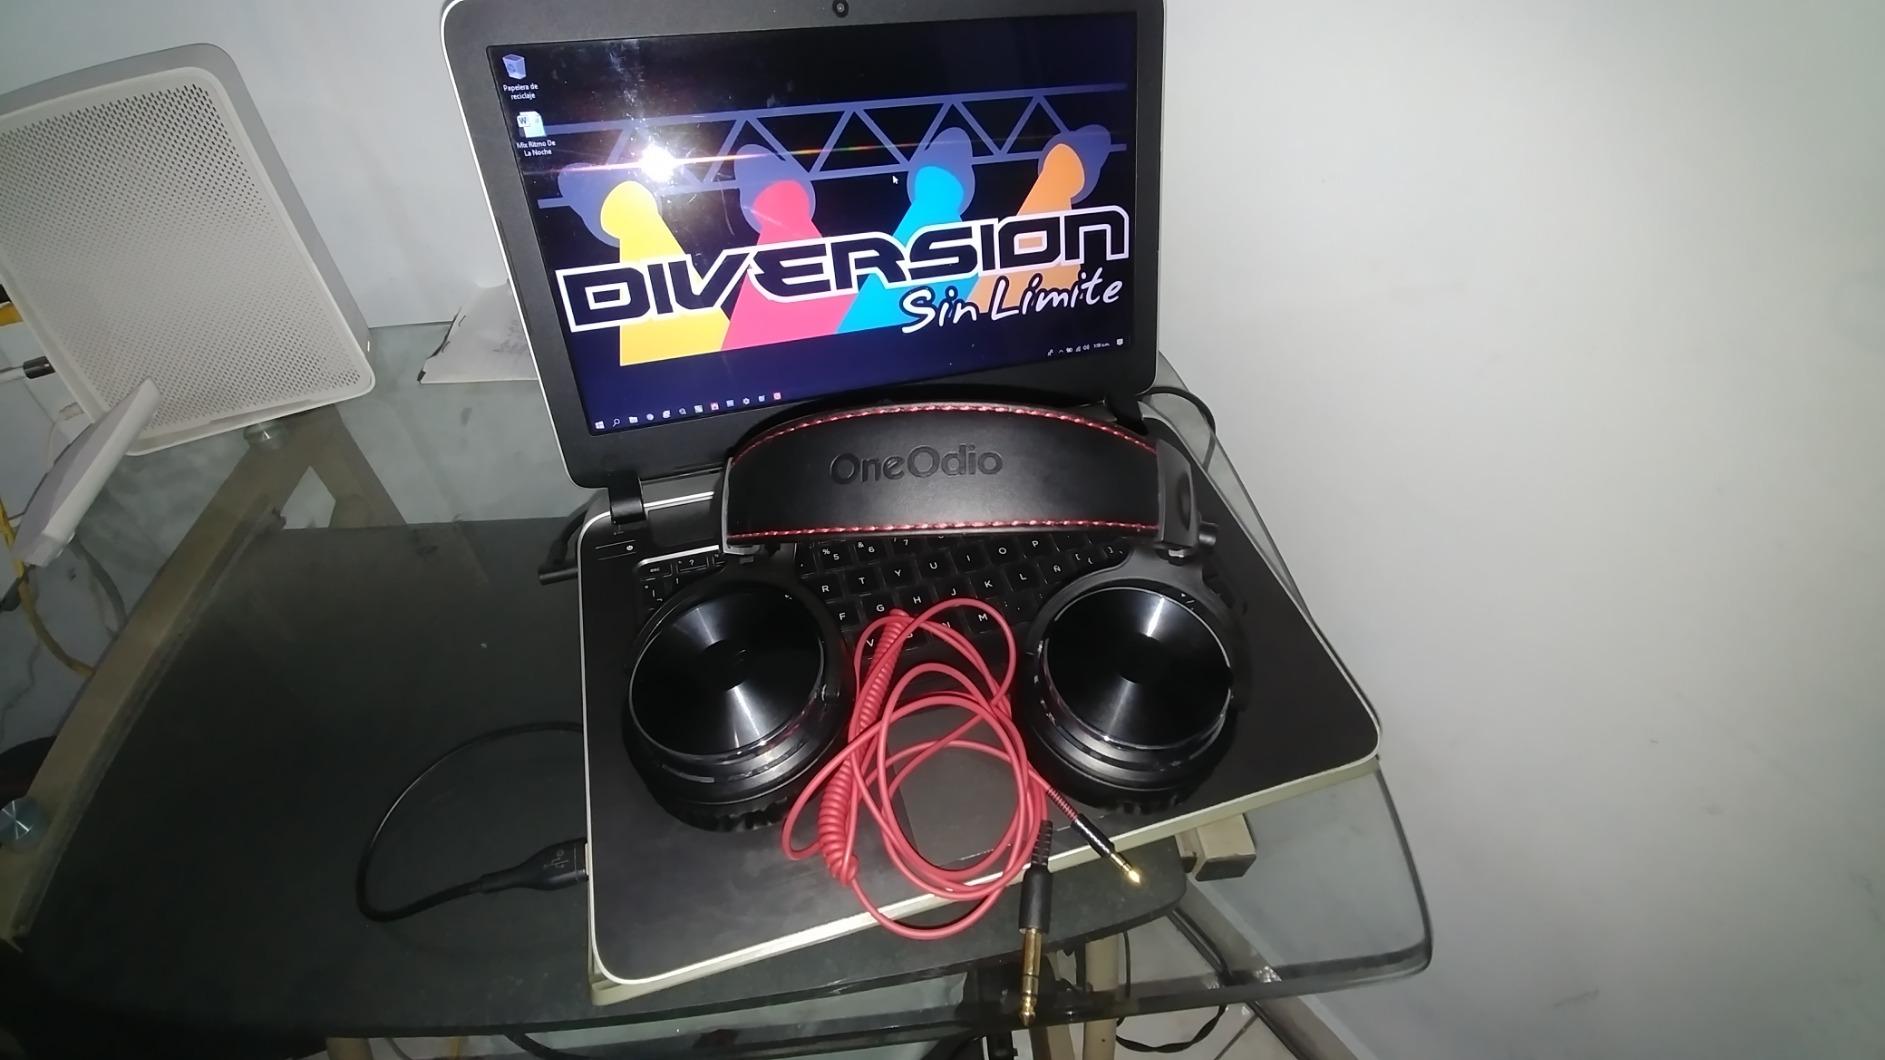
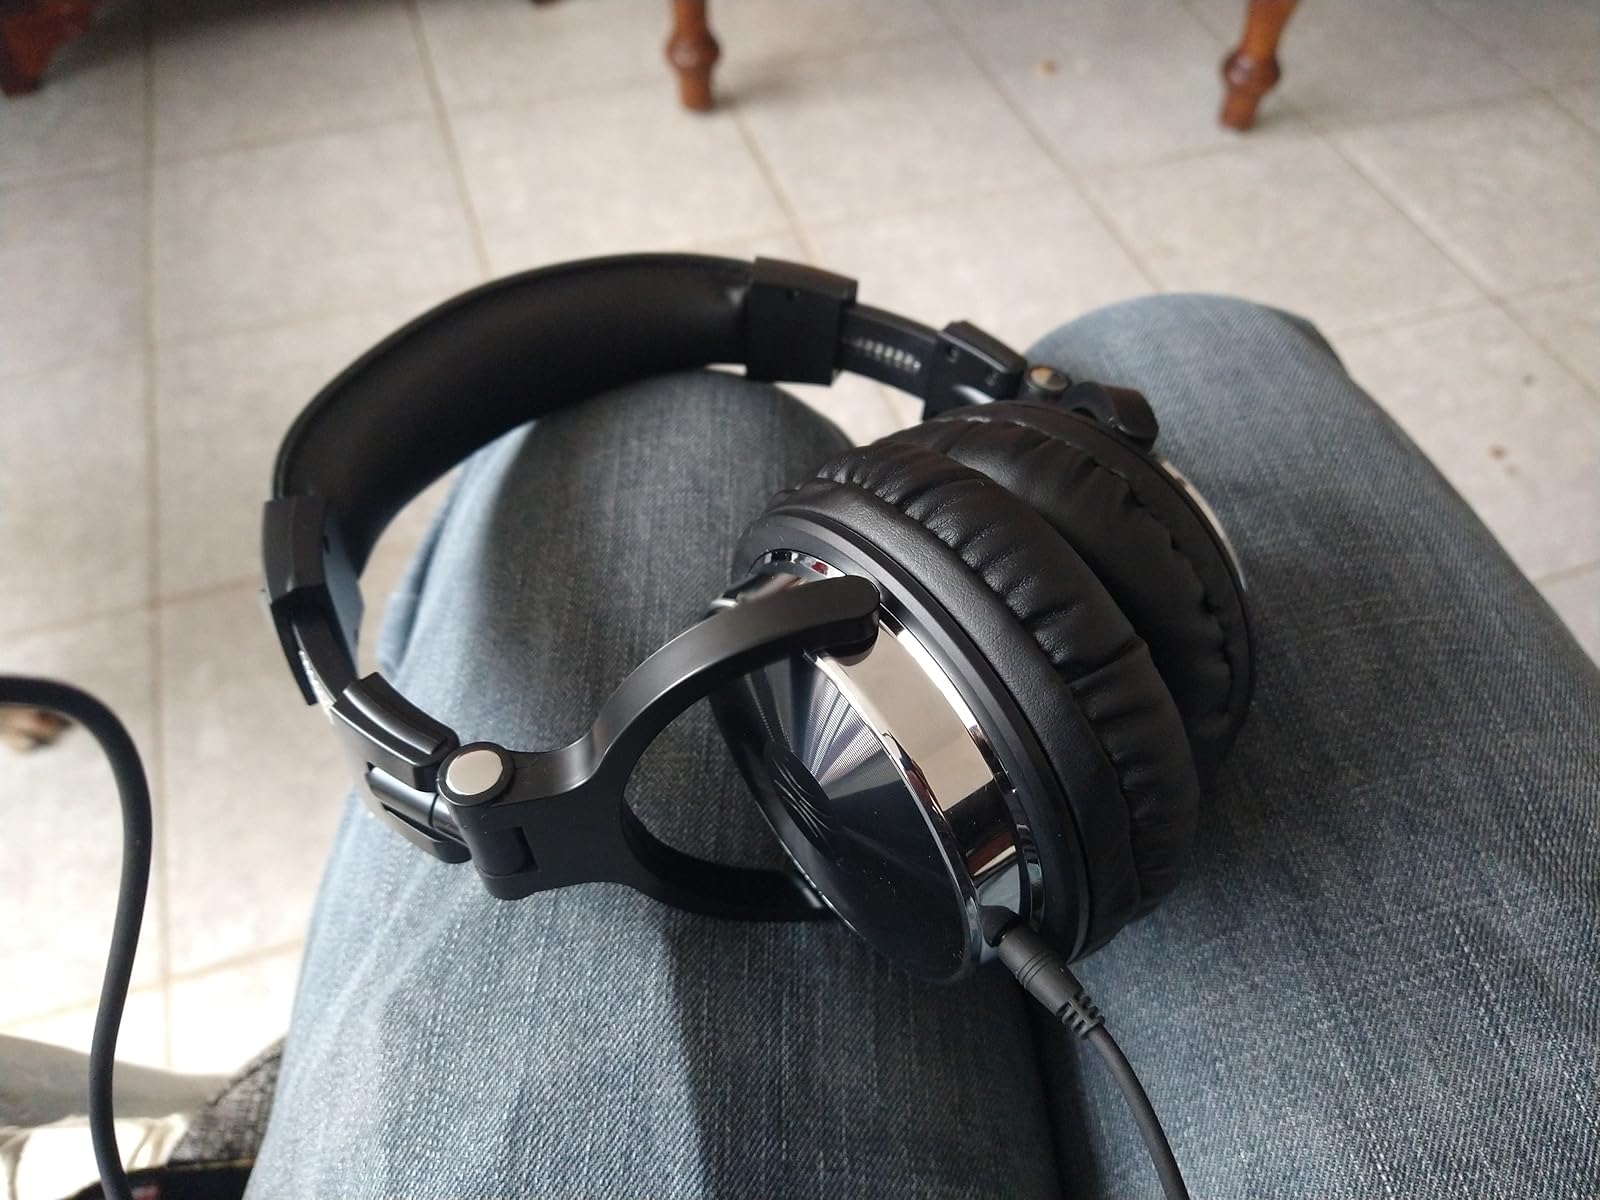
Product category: headphones
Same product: yes